List of Elite characters

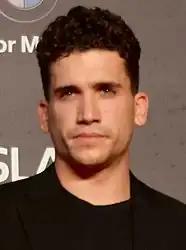
Jaime Lorente played Nano

Fernando "Nano" García Domínguez (portrayed by Jaime Lorente), Samuel's older brother who just got out of prison, who is also a love interest of Marina. His handsome and dangerous aura draws Marina in. He struggles to pay a debt from prison and will do anything to get his hands on money. He is caring and sensitive to the people close to him. He often finds himself in trouble.